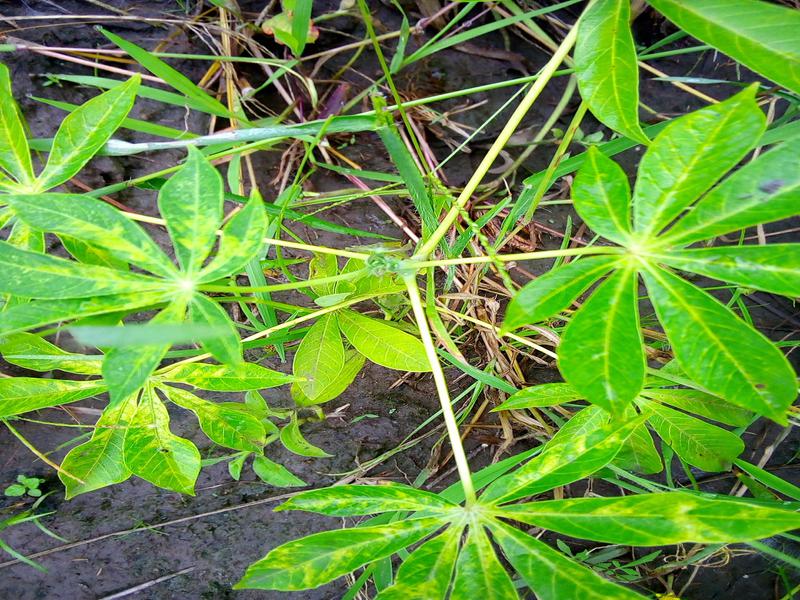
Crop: cassava
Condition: mosaic_disease